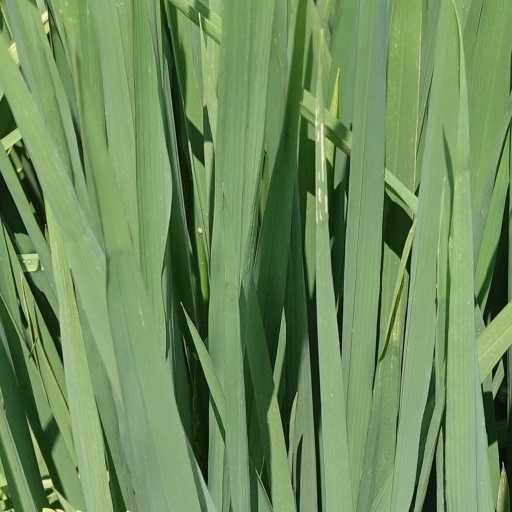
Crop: rice